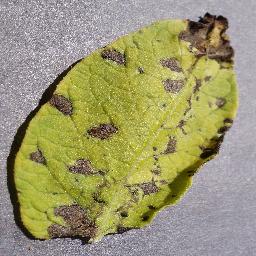
Label: Potato___Early_blight